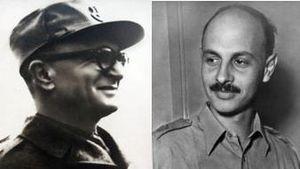
La guerre civile de 1947-1948 en Palestine mandataire se déroule du 30 novembre 1947 au 15 mai 1948, pendant les six derniers mois du mandat britannique sur la Palestine.